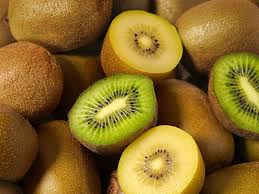
Label: Kiwi